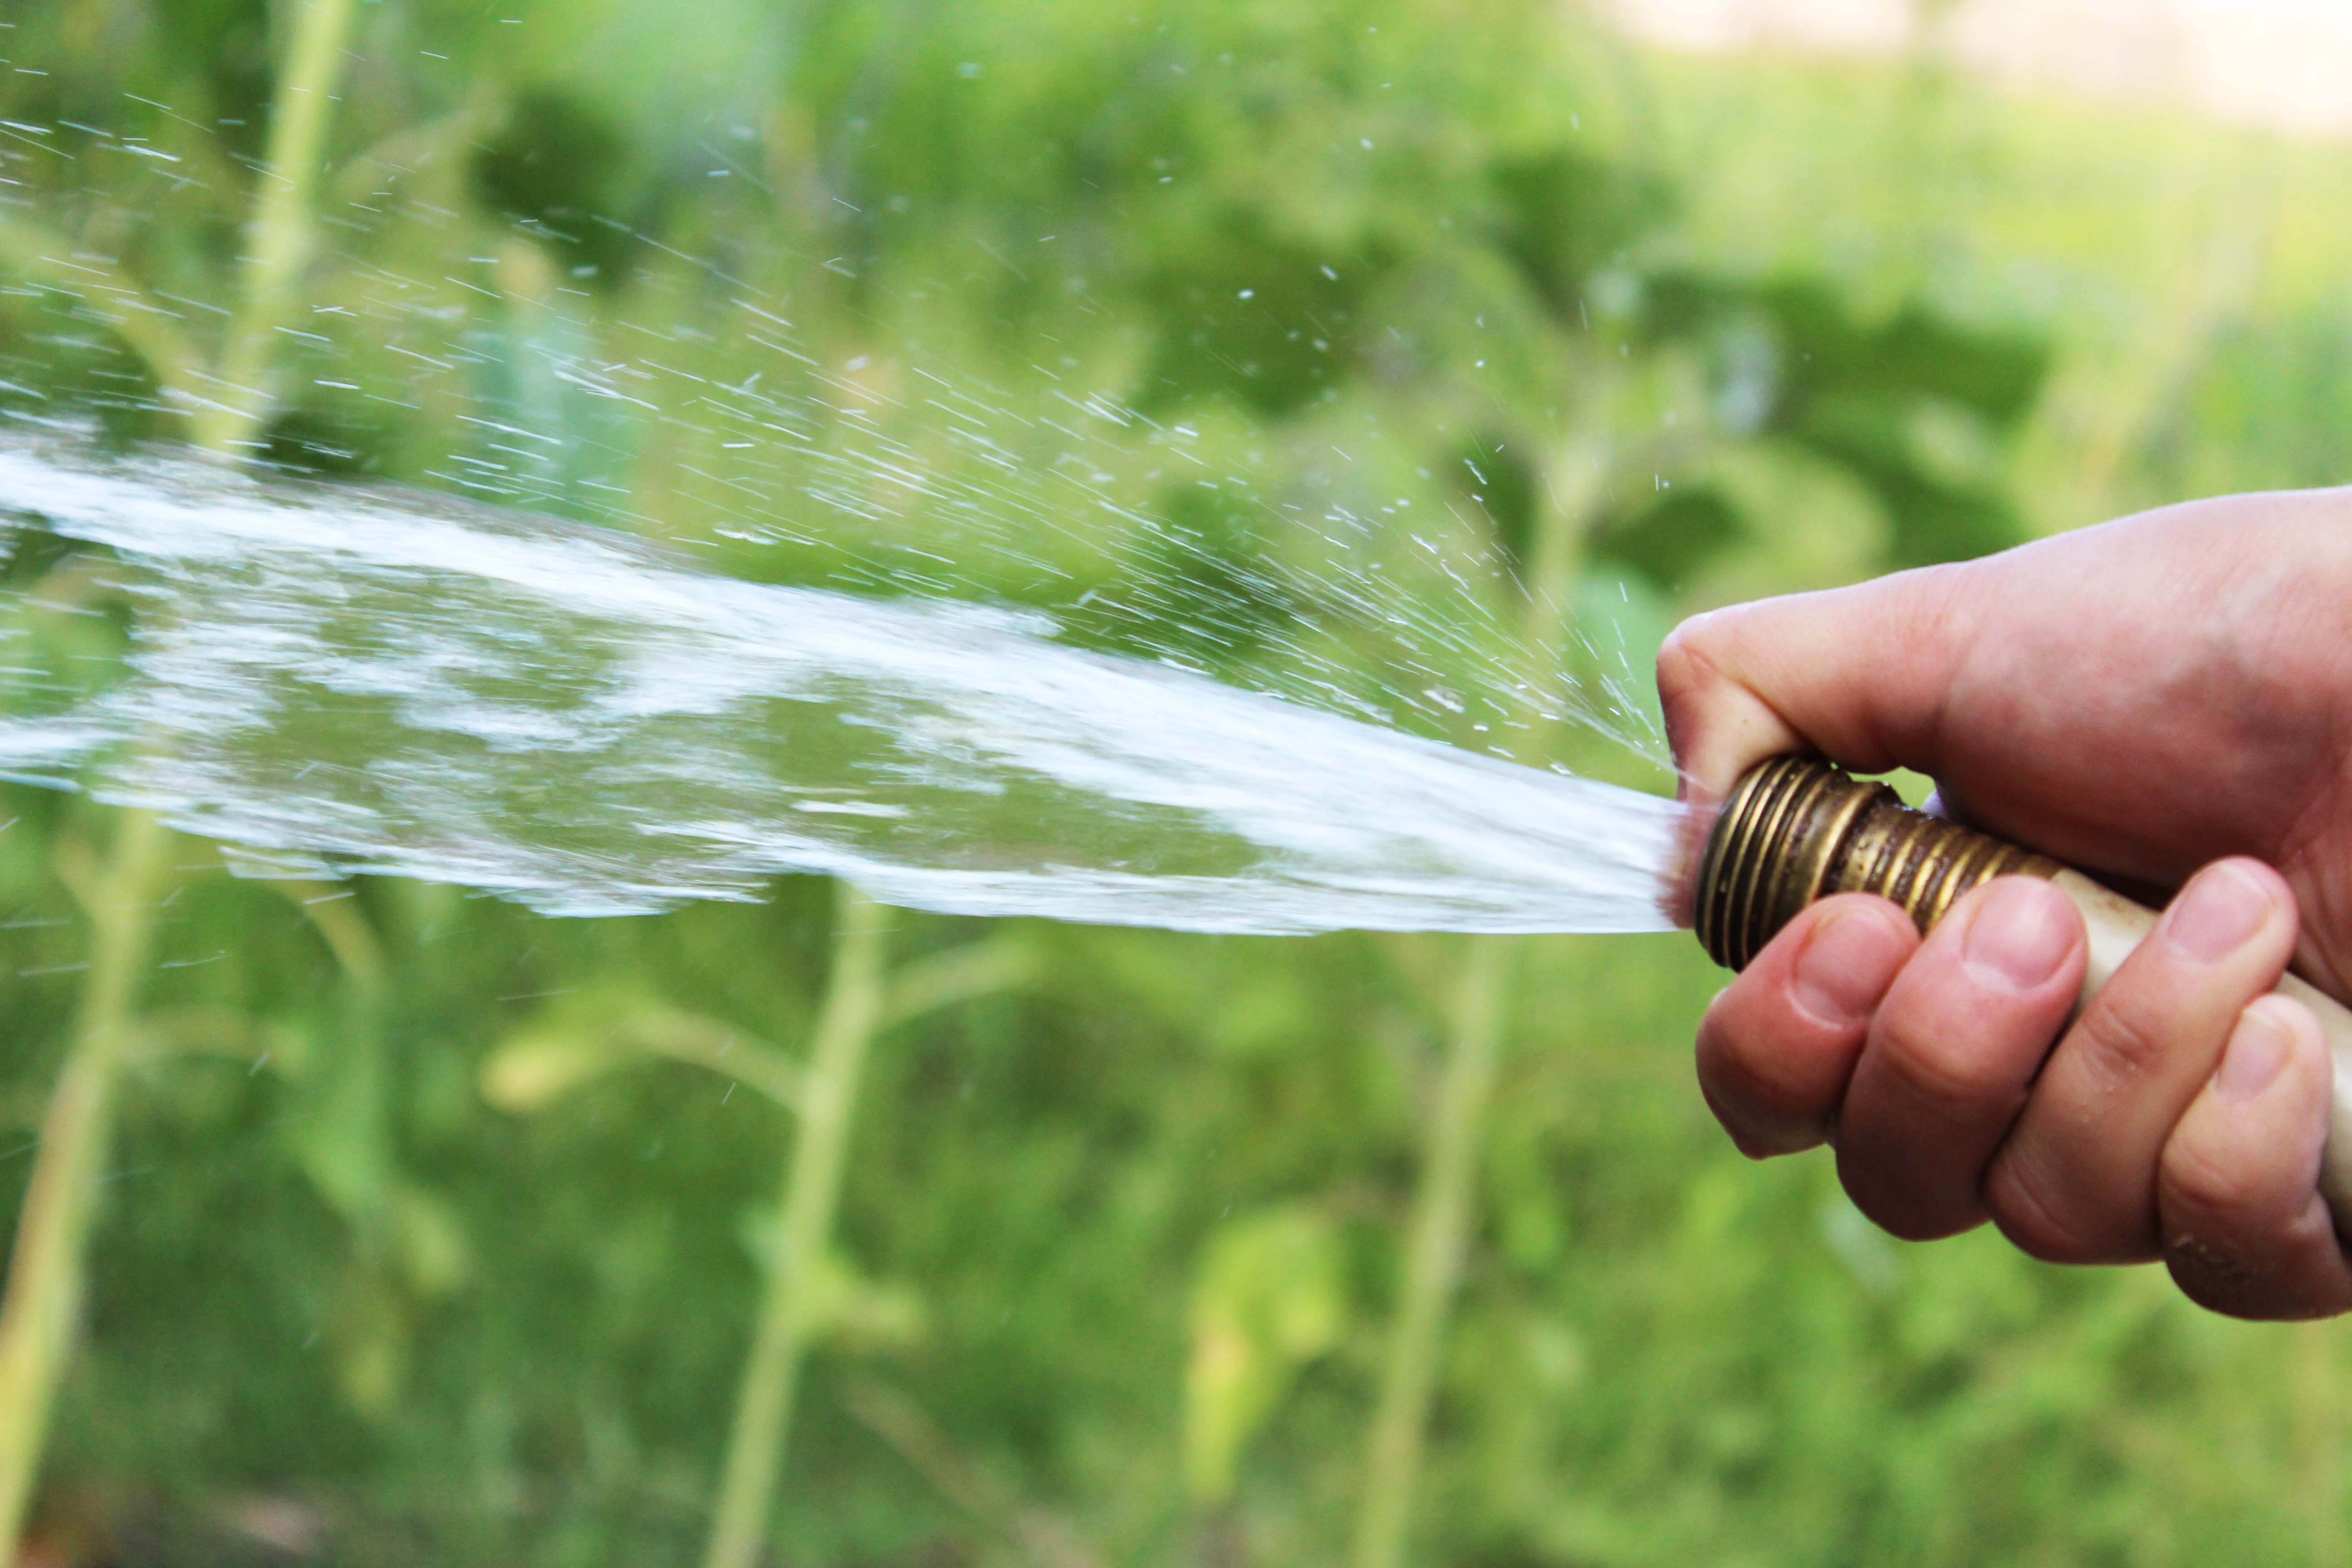
hand, water, nature, grass, plant, field, lawn, meadow, leaf, flower, running, wet, summer, green, flow, produce, crop, spray, backyard, soil, agriculture, garden, flora, close up, gardening, hose, yard, watering, macro photography, flowering plant, grass family, plant stem, land plant